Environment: real
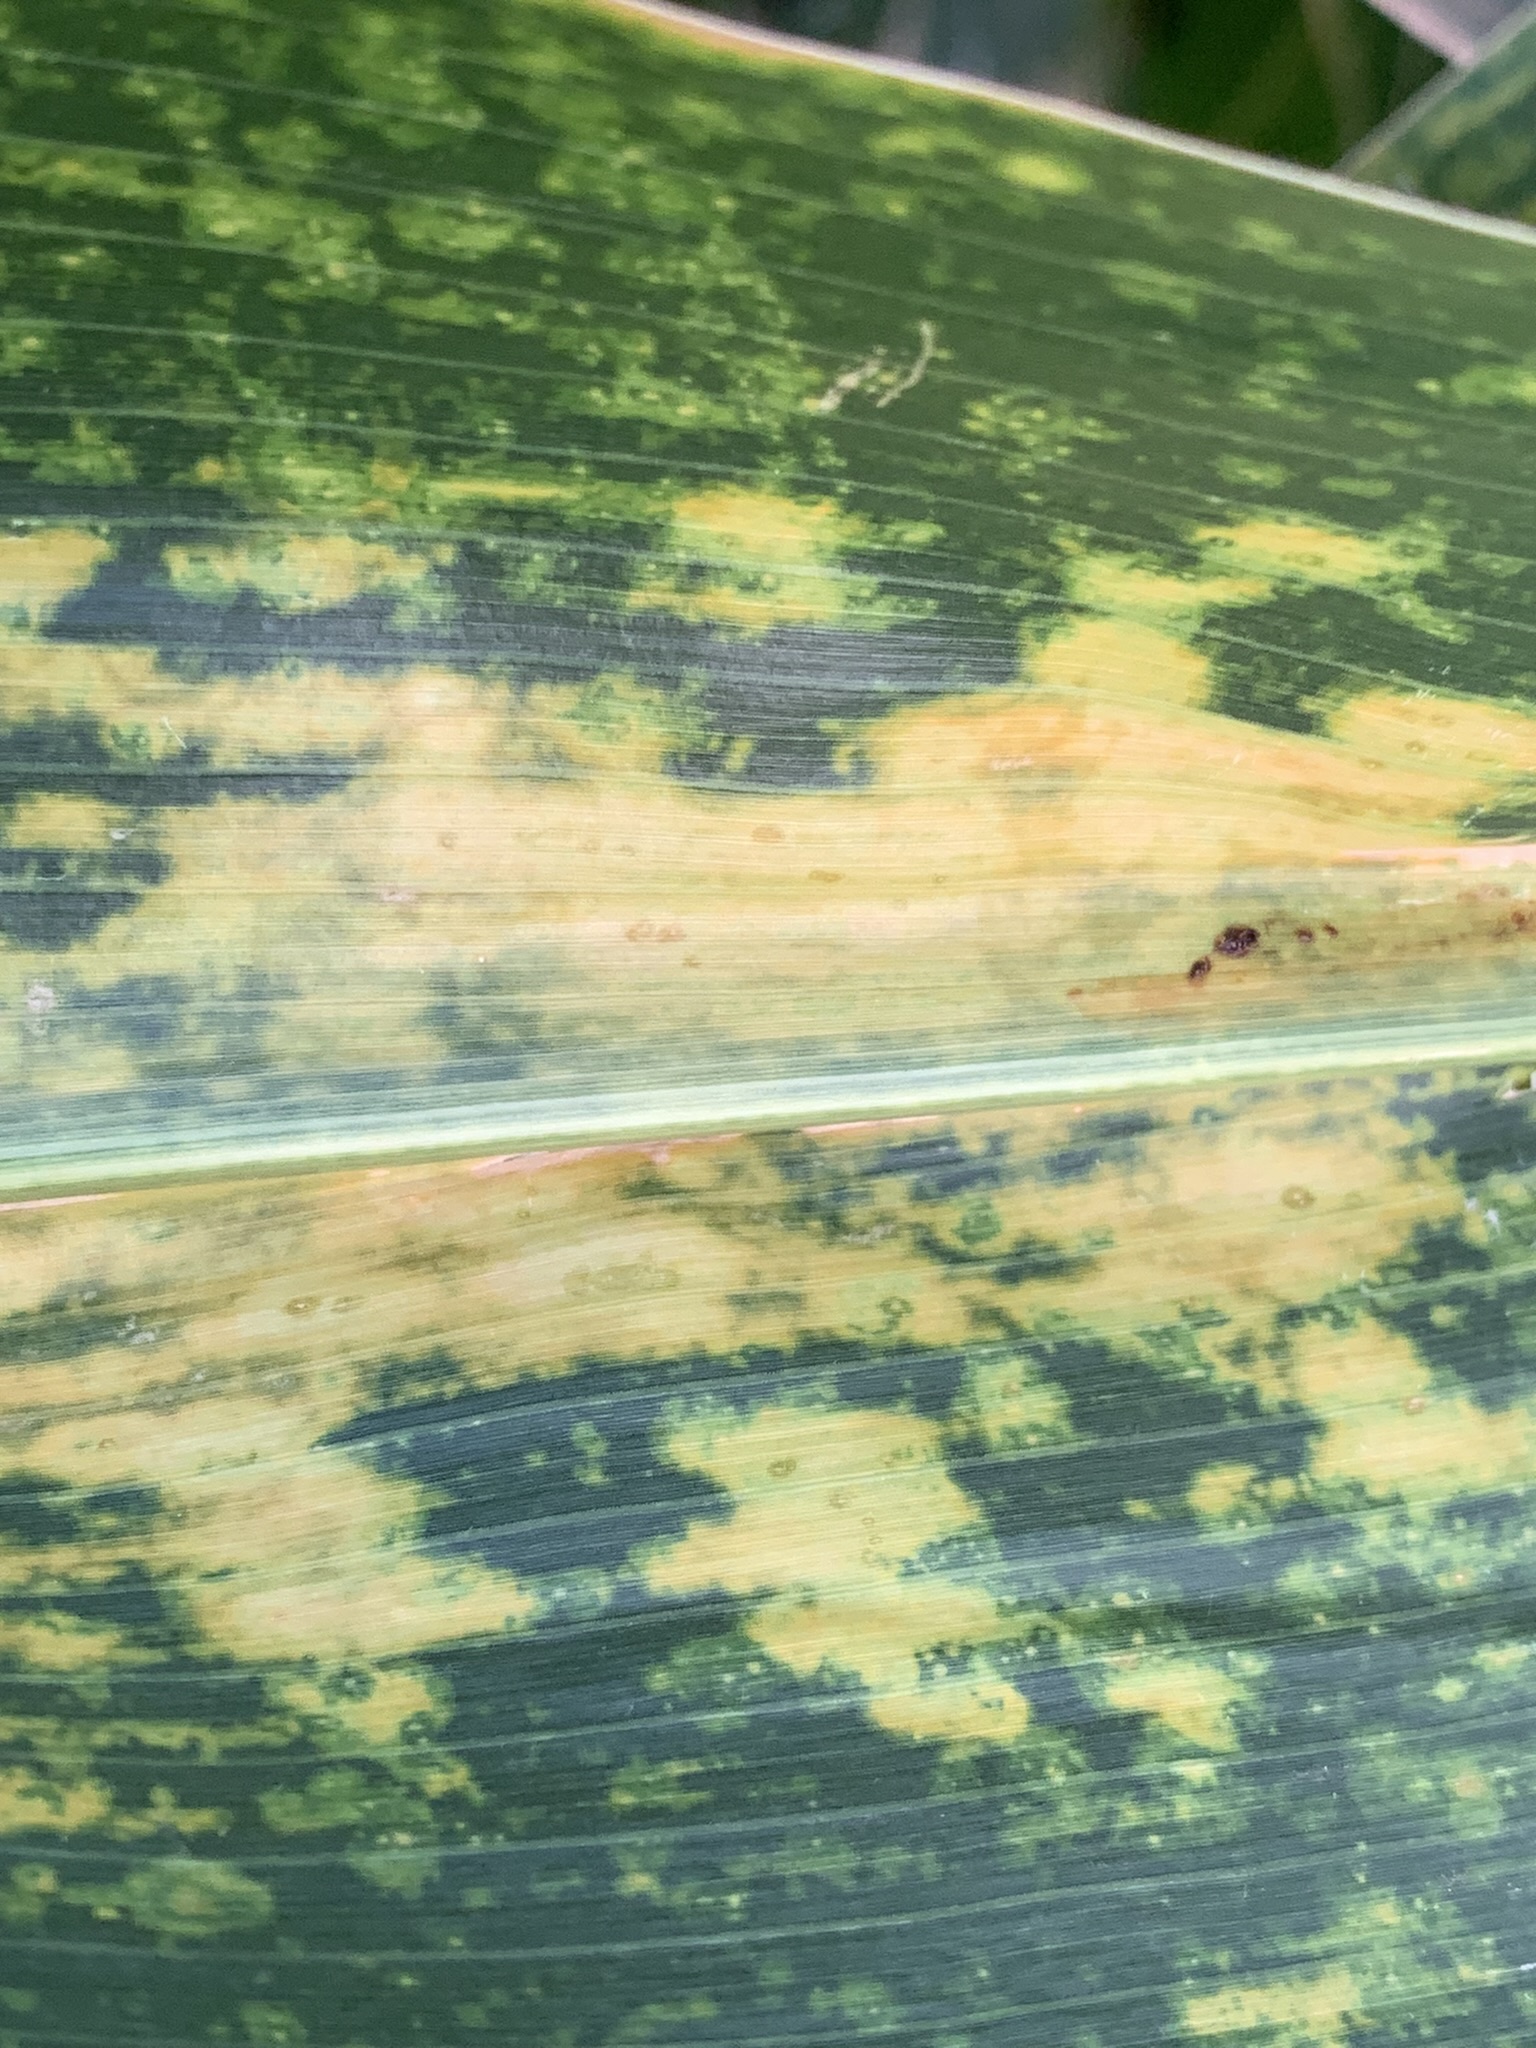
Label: lethal_necrosis